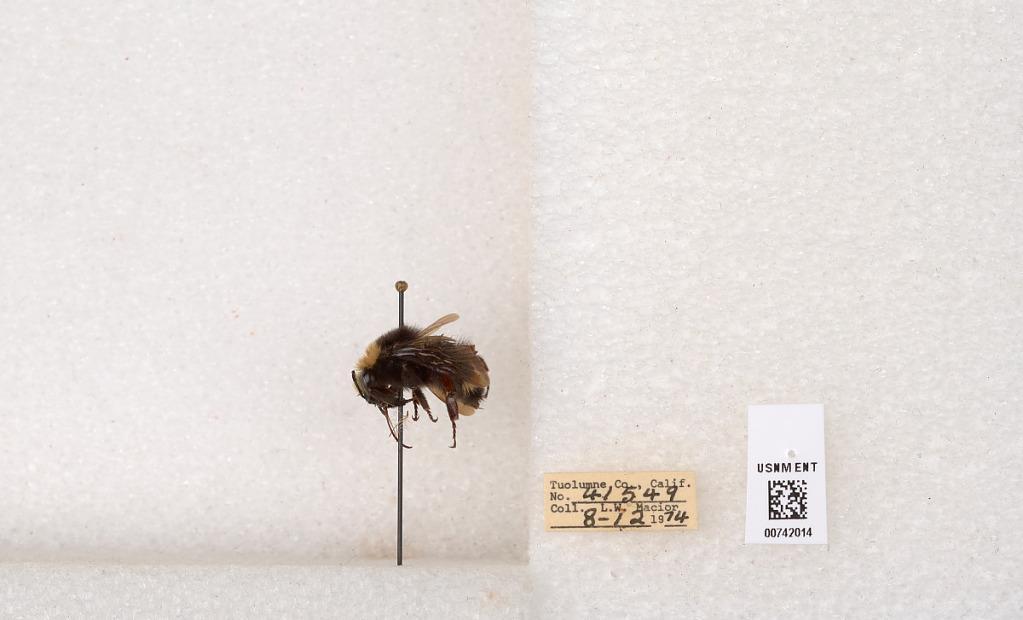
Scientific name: Bombus (Pyrobombus) vosnesenskii Radoszkowski
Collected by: L. Macior
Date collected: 1974-8-12
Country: United States
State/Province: California
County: Tuolumne
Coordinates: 37.9712, -120.228